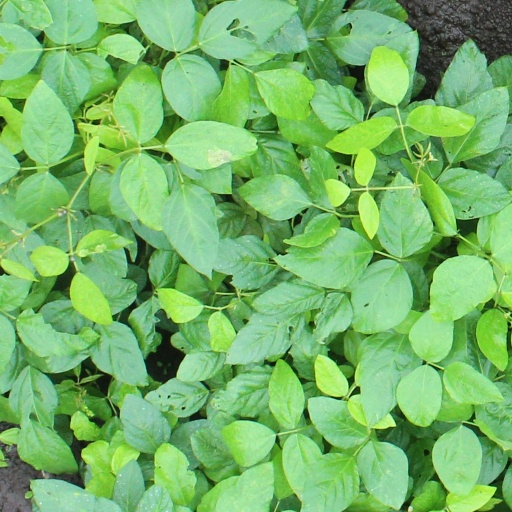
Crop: soybean